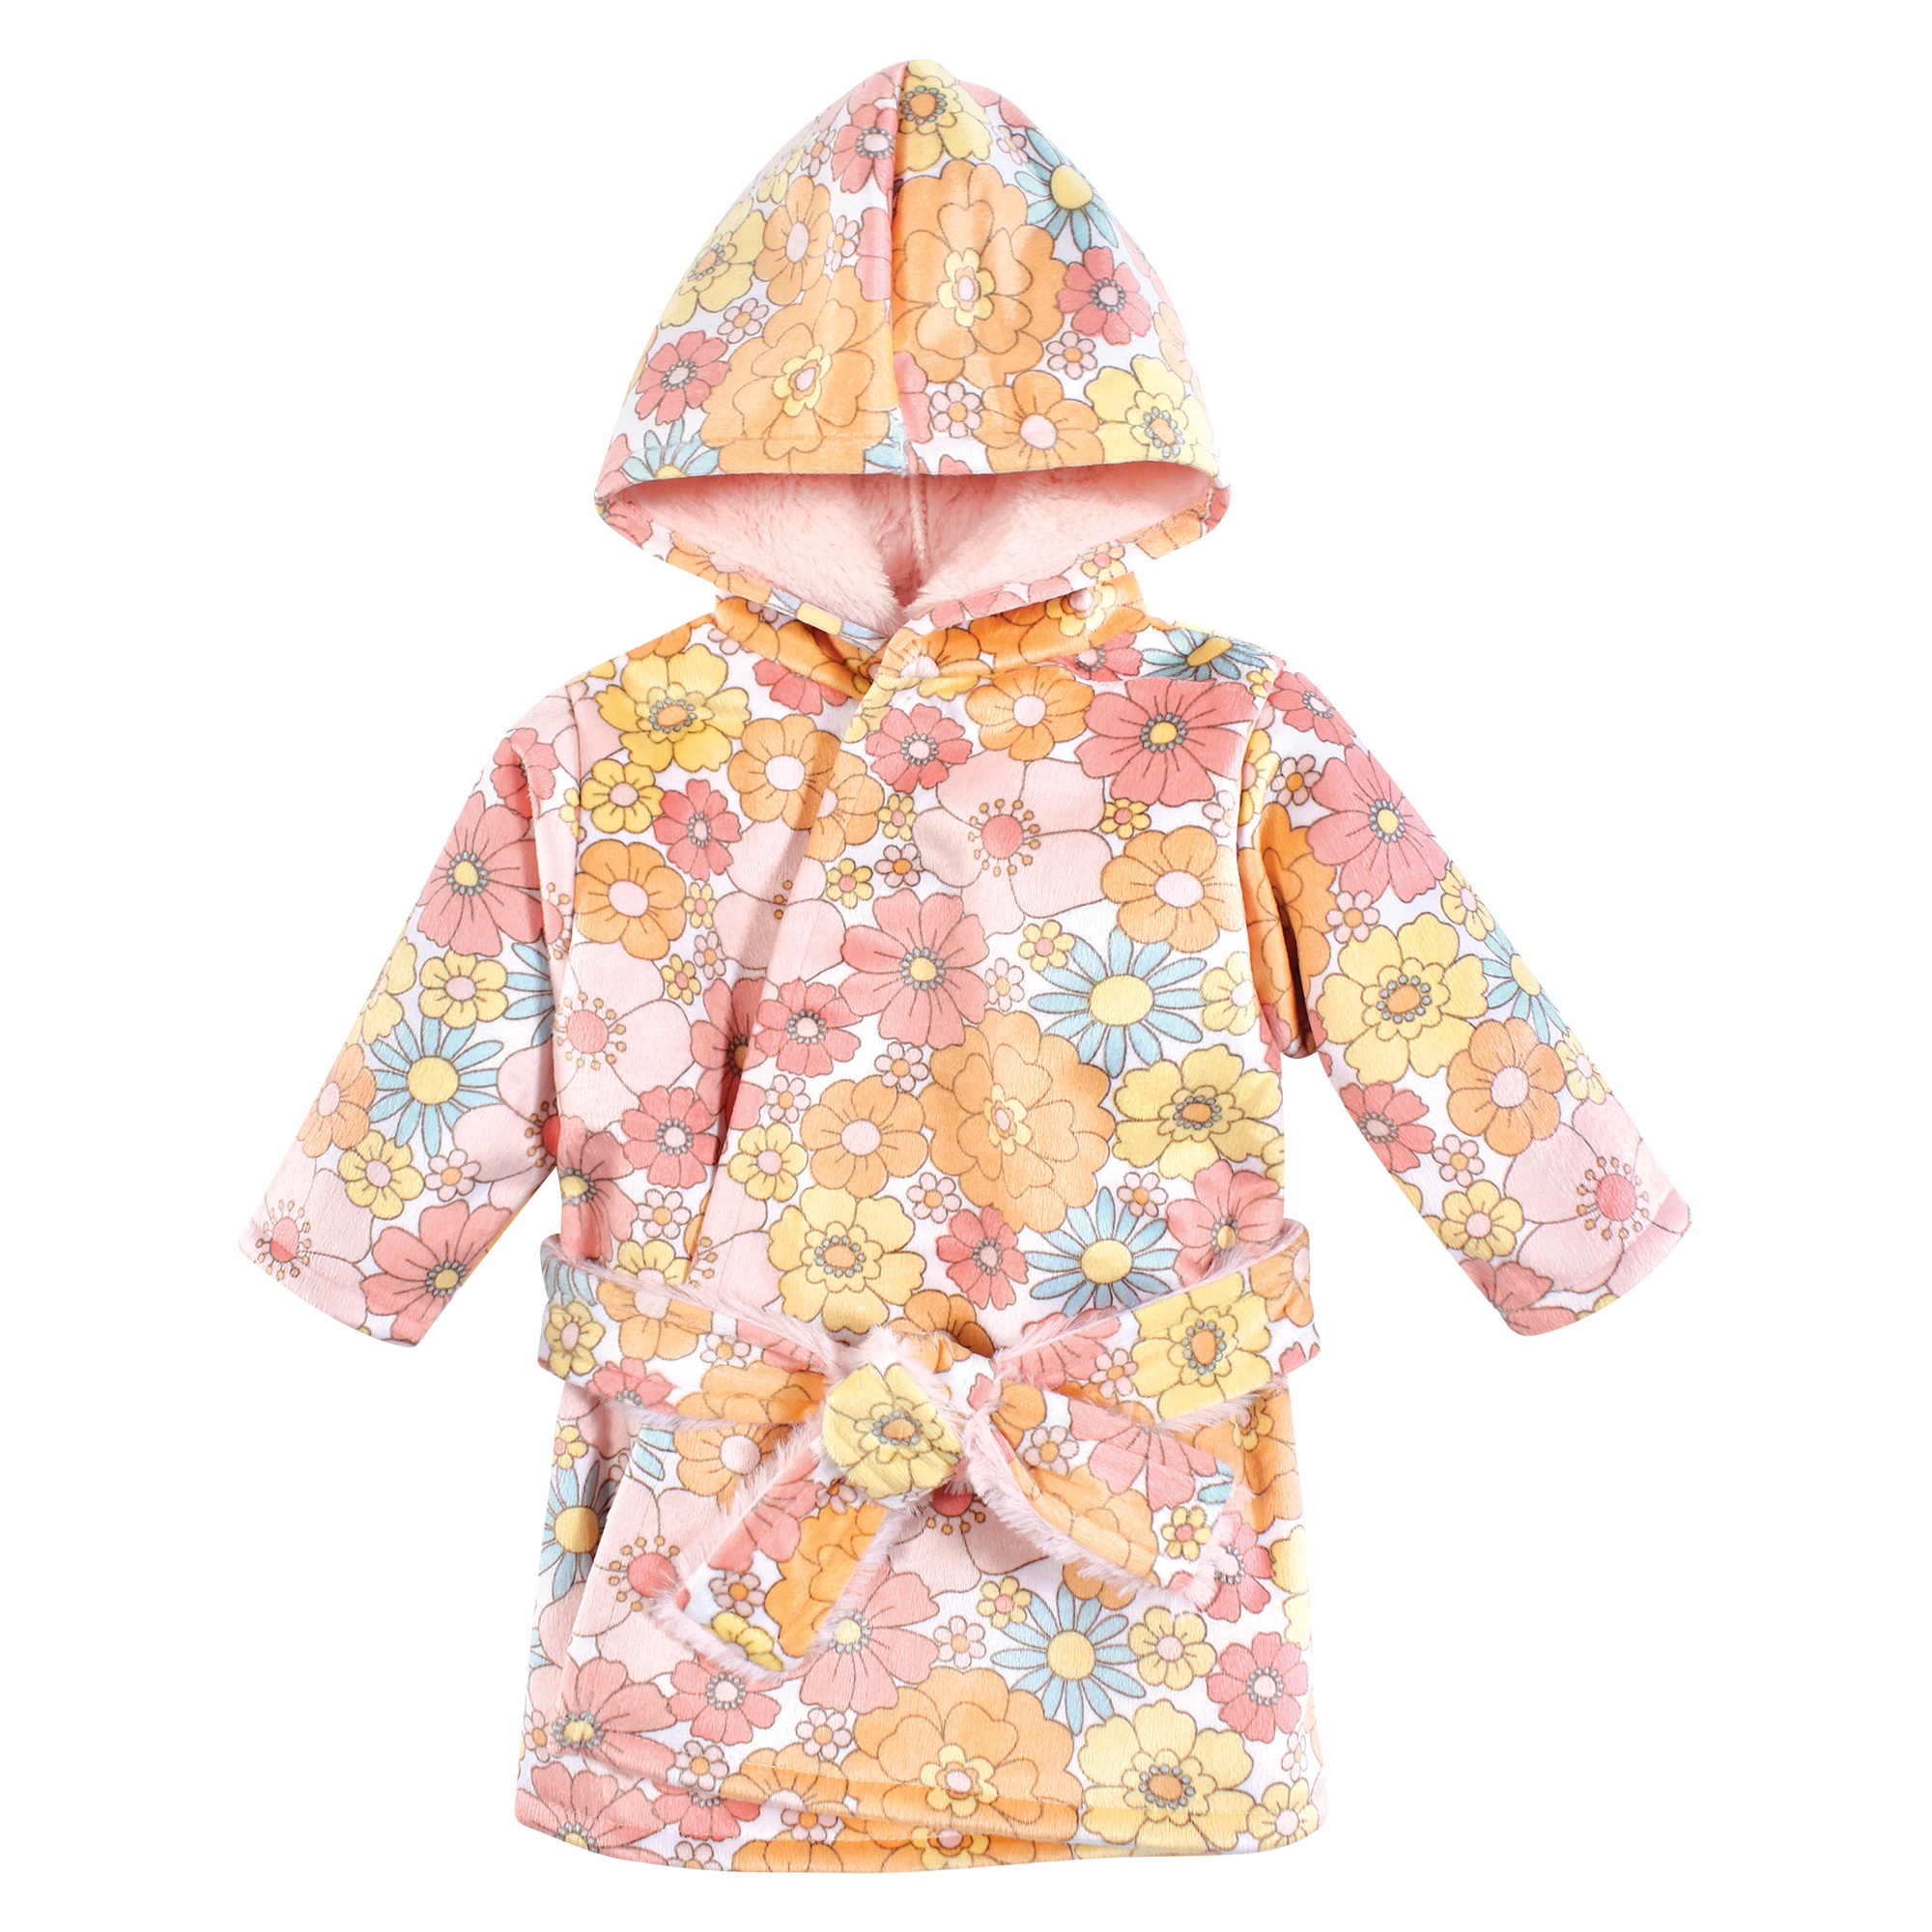
Hudson Baby Mink with Faux Fur Lining Pool and Beach Robe Cover-ups, Peace Love Flowers
Hudson Baby pool and beach mink faux fur robe cover-up is made of super soft, cozy plush and faux fur material to dry and warm baby after bath or pool time. Our cozy fabric will be the perfect robe to wrap your baby in after post-water activities. Our detailed animal hood designs are sure to make bath time more fun and adventurous.
Brand: Hudson Baby
Category: Apparel & Accessories > Clothing > Baby & Toddler Clothing > Baby & Toddler Swimwear > Swim Dresses